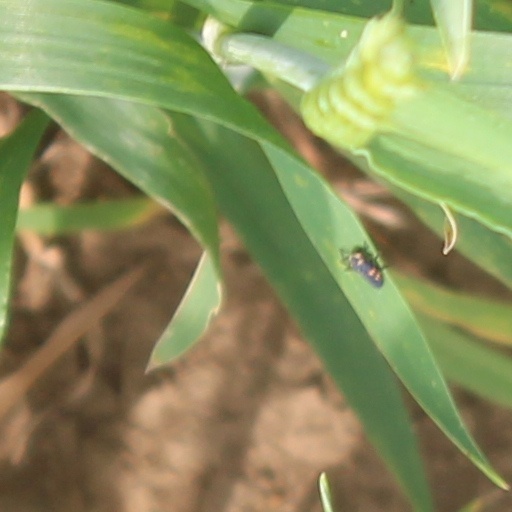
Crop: wheat